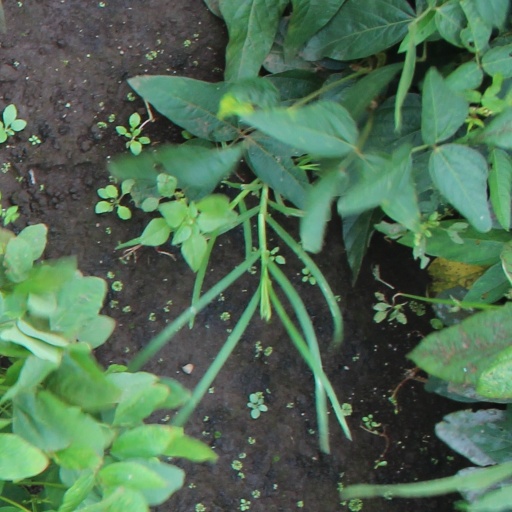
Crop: soybean